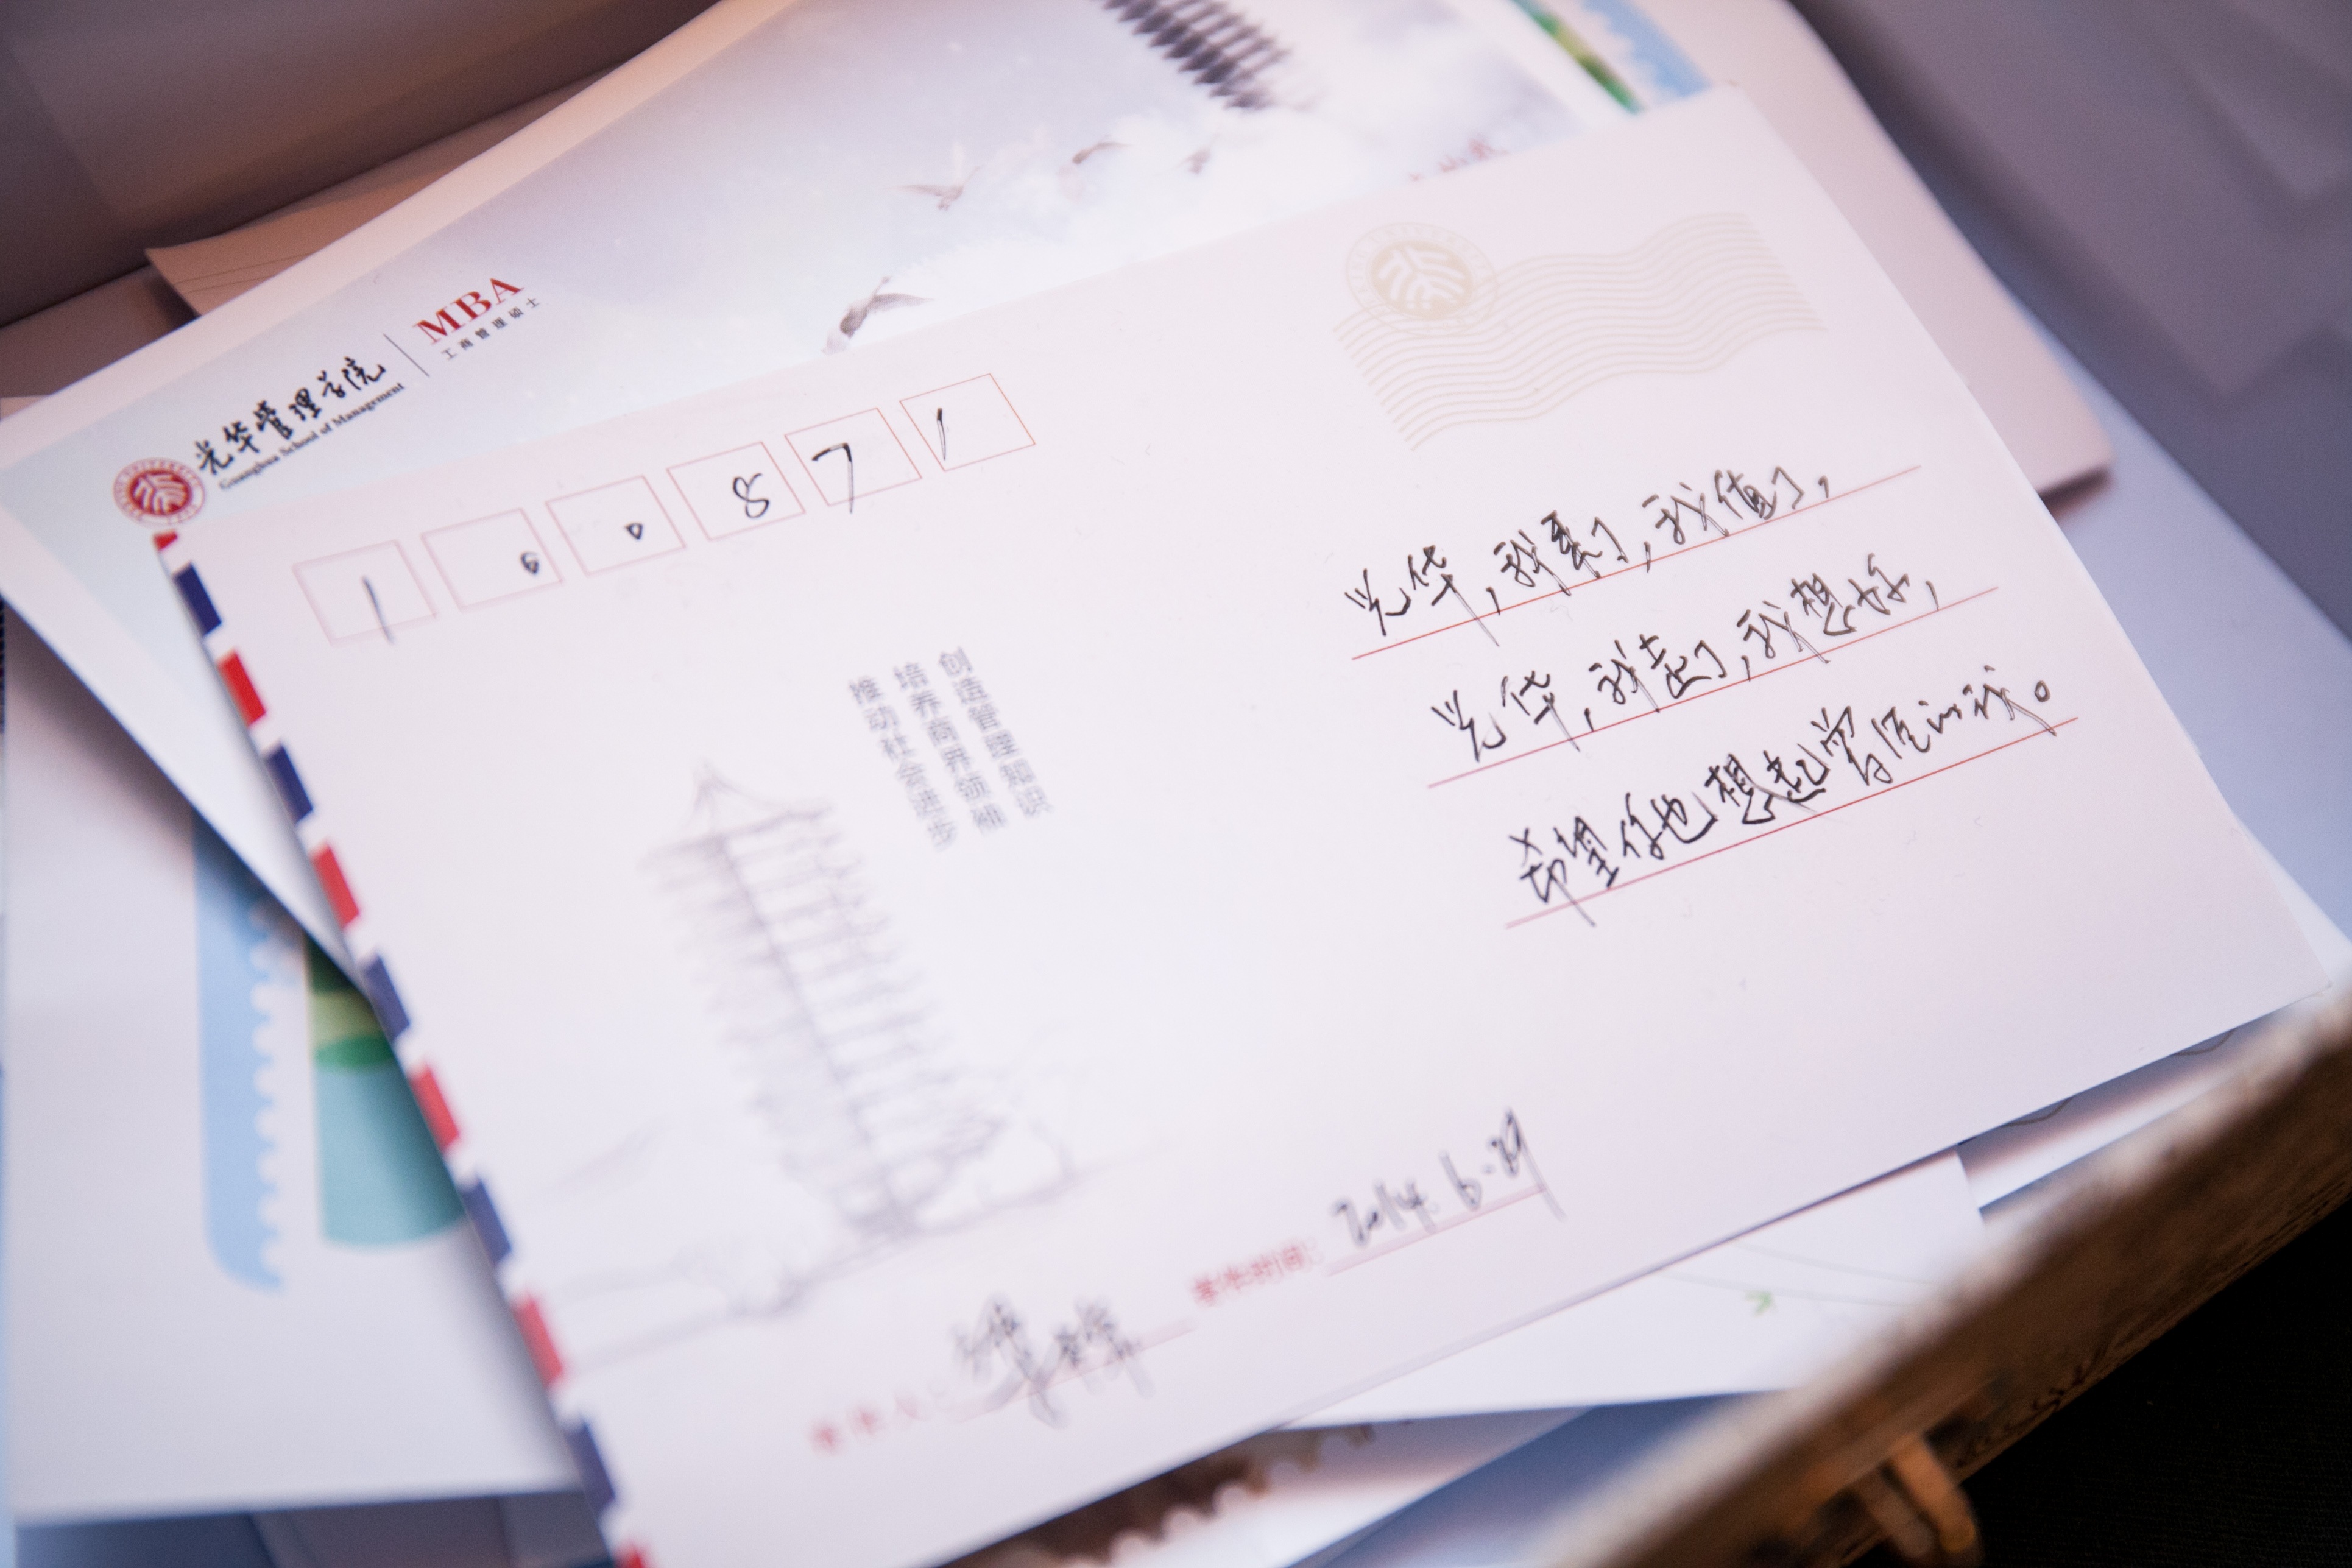
writing, post, brand, express, design, text, handwriting, document, graduation, management, letterhead, guanghua